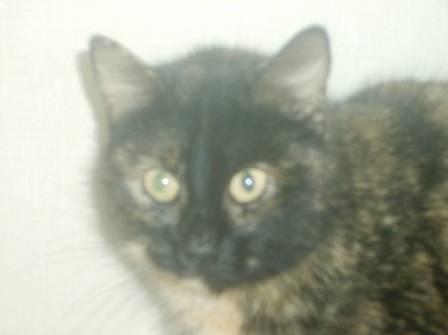
cat